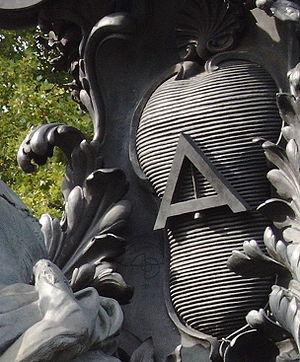
Niveau de charpentier (aussi dit archipendule, voir inclinomètre) sur le char de la République au pied de la statue représentant la Justice, dans l'ensemble sculptural Le Triomphe de la République, à Paris (France).